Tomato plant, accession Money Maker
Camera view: tilt-top (135 deg); turntable rotation: 330 degrees
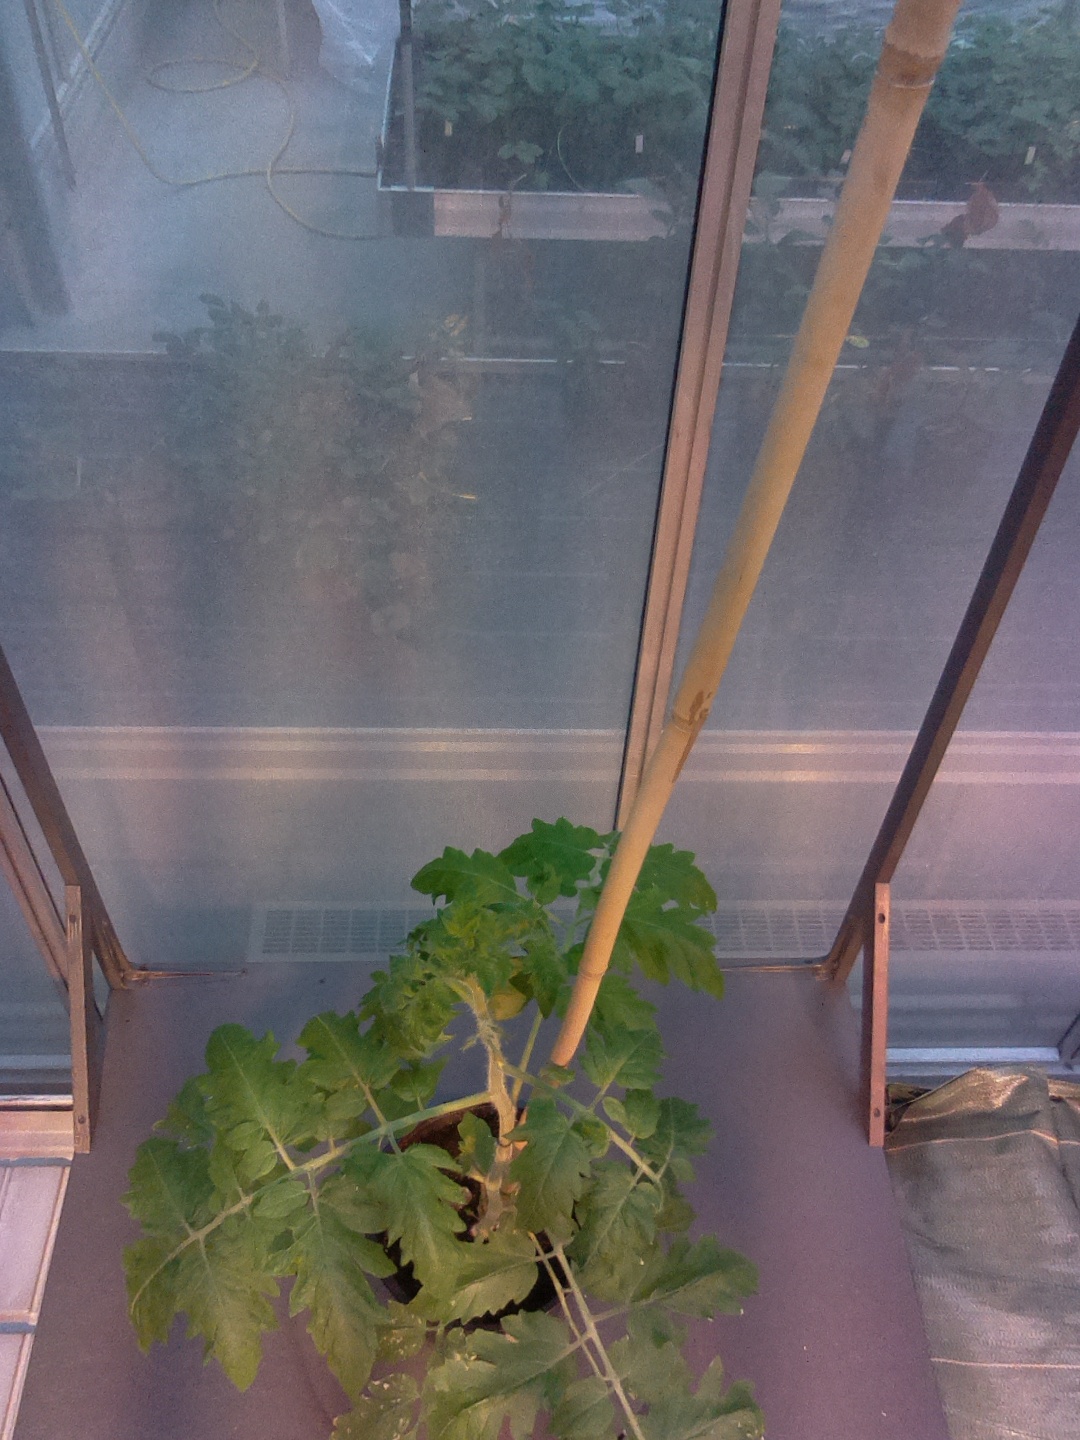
BBCH growth stage 51: First inflorence visible, visible closed flower bud